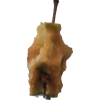
Label: apples